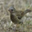
Label: bird